Nangiar koothu

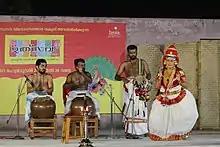
Nangiar Koothu

Nangiar koothu or "Nangyar Koothu" is an allied traditional art of Kutiyattam, an age-old Sanskrit drama tradition of India. It is performed traditionally by the women of the Ambalavasi Nambiar community of Kerala, known as "Nangyaramma", but since the second half of the 20th century it's no longer the case.